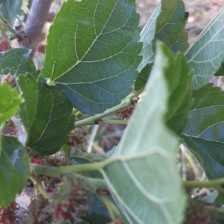
Variety: ChiangMai60